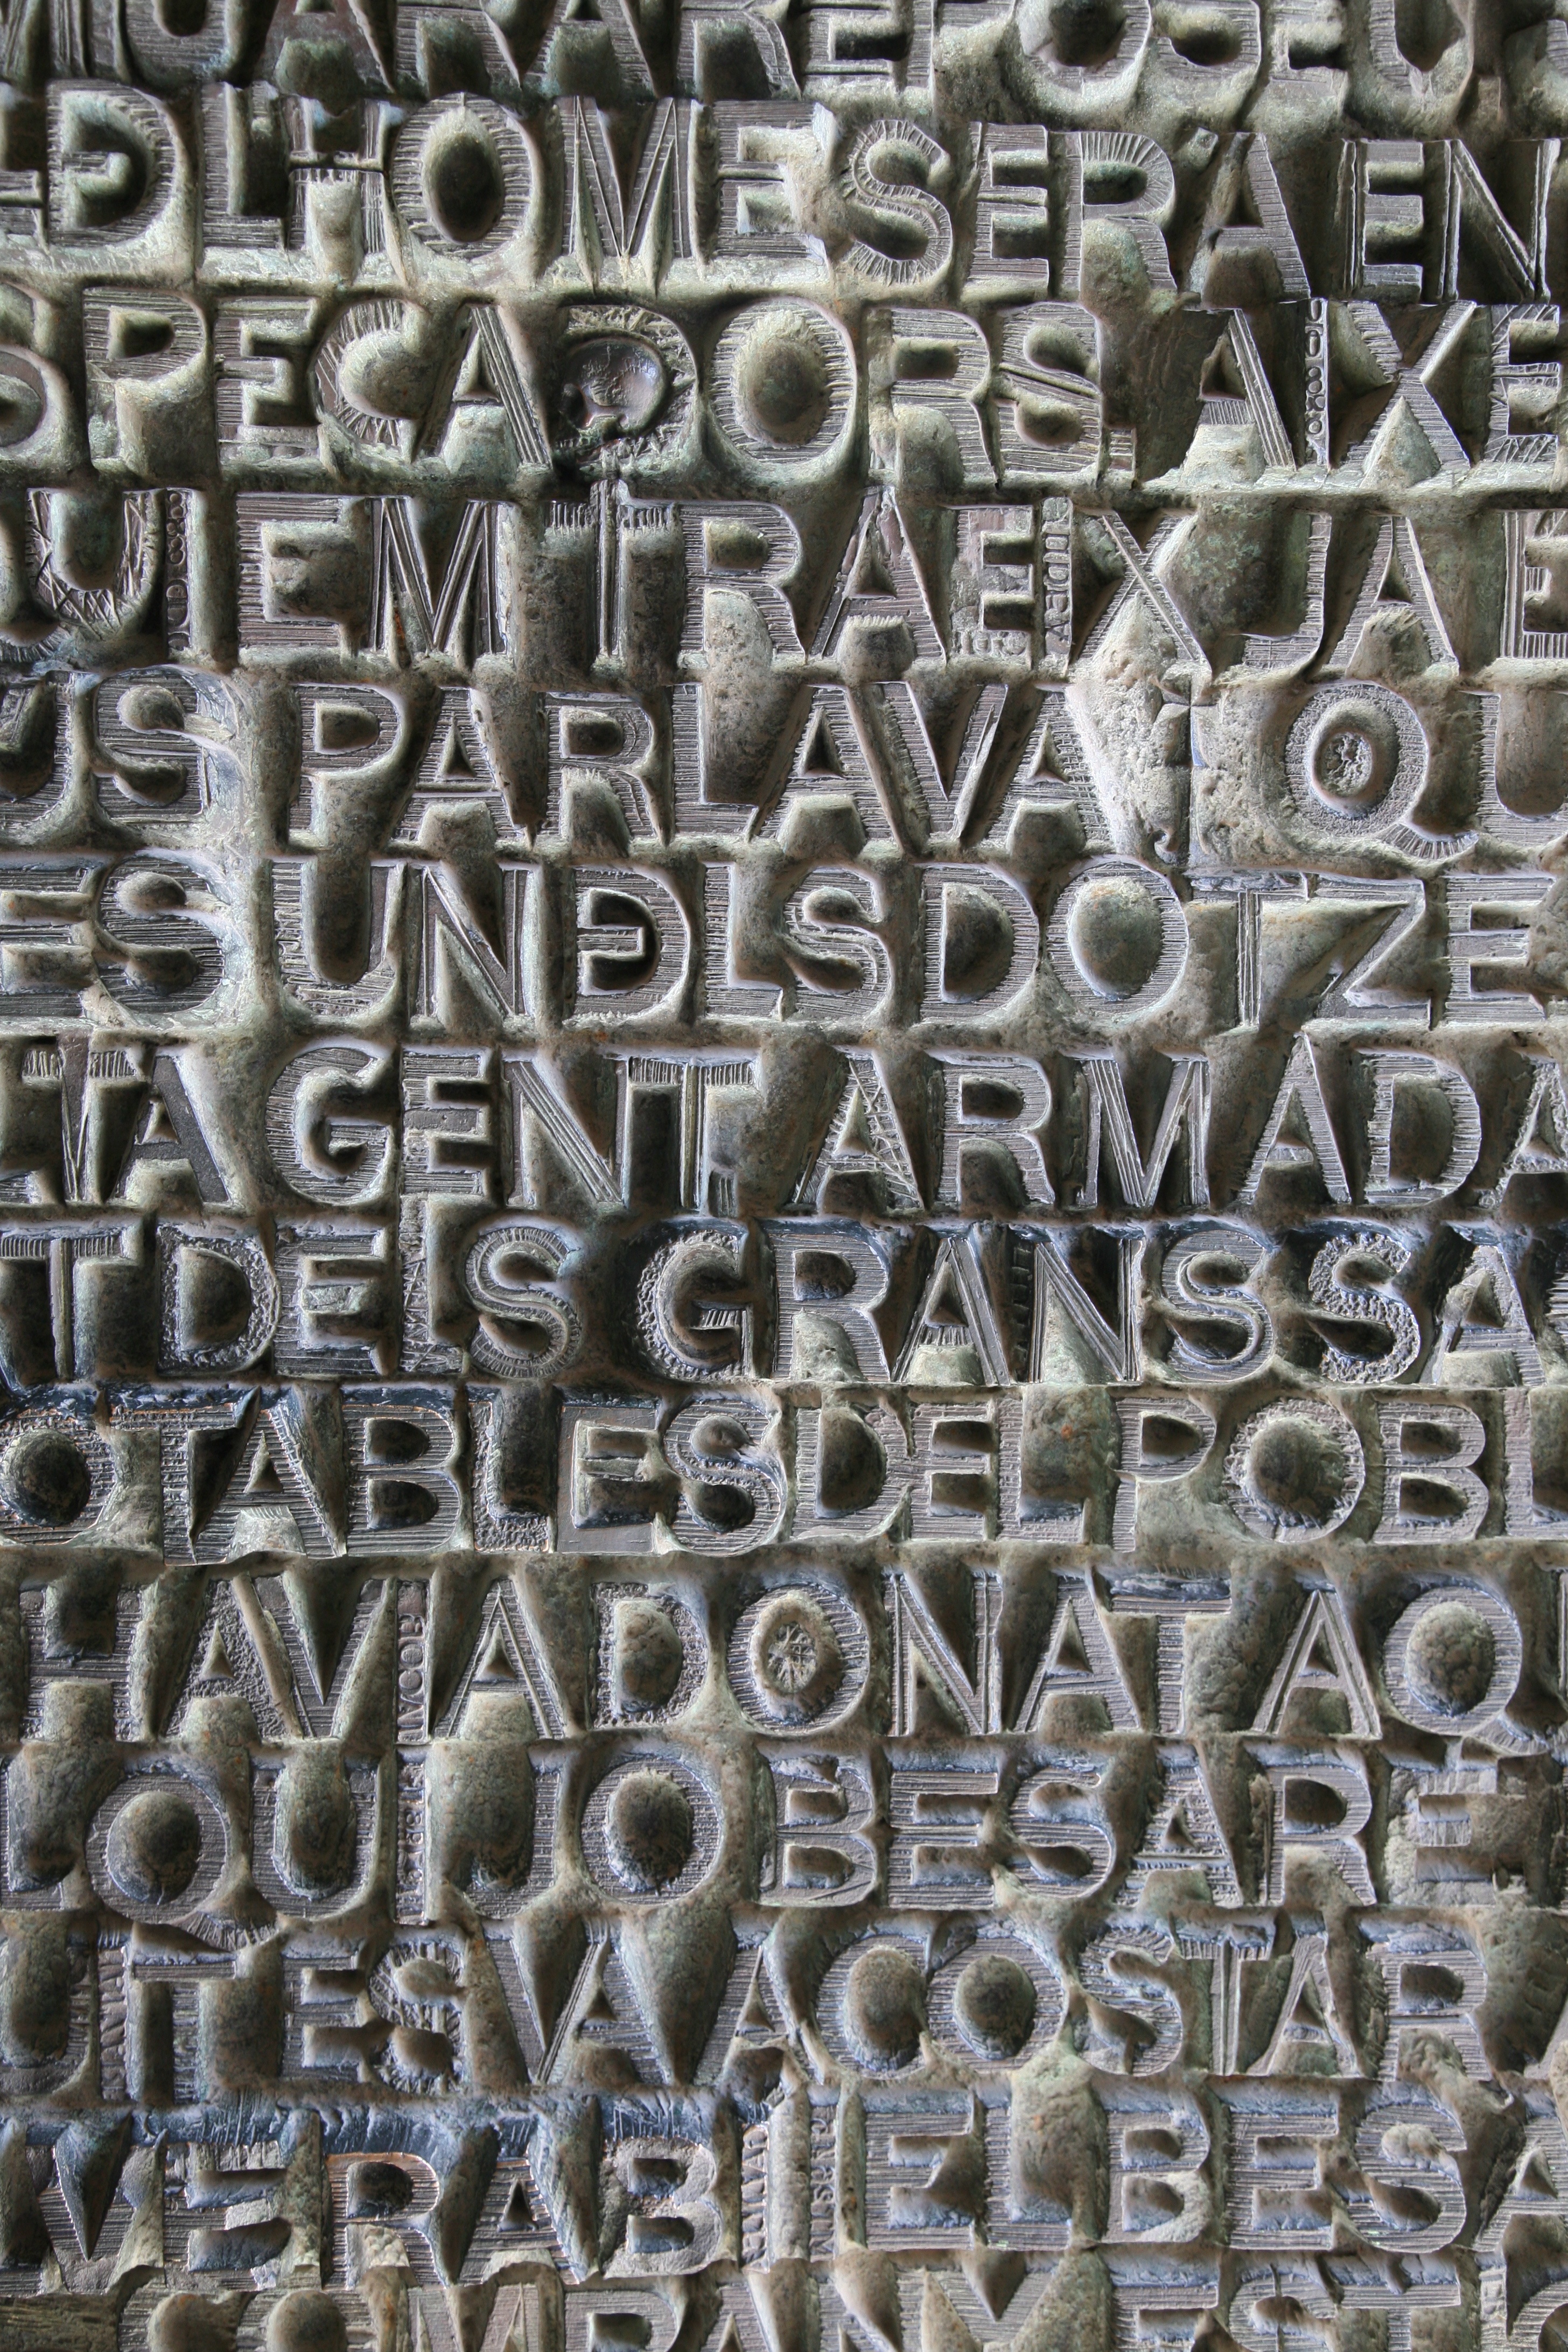
architecture, number, barcelona, art, spain, espagne, artnouveau, temple, arquitectura, catalonia, catalua, barcelone, gaudi, sagradafamilia, 5d, tiffany, carving, relief, architektur, modernstyle, espana, catalogne, spanien, modernismo, spanje, espanya, katalonien, antonigaud, eixample, stele, archaeological site, stone carving, ancient history, maya civilization